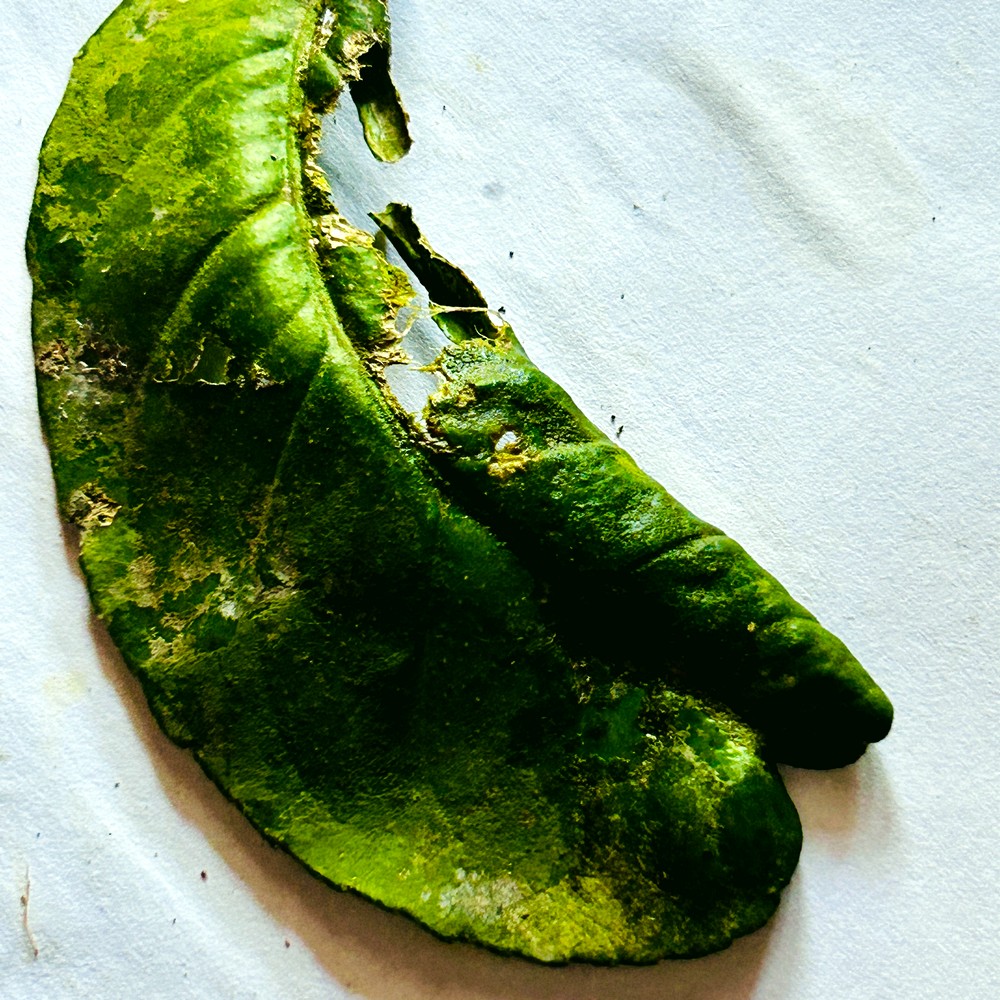
Label: Deficiency Leaf